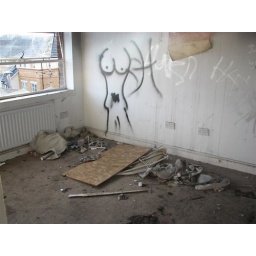
lol at the picture on the wall also takwen in the flat on top floor